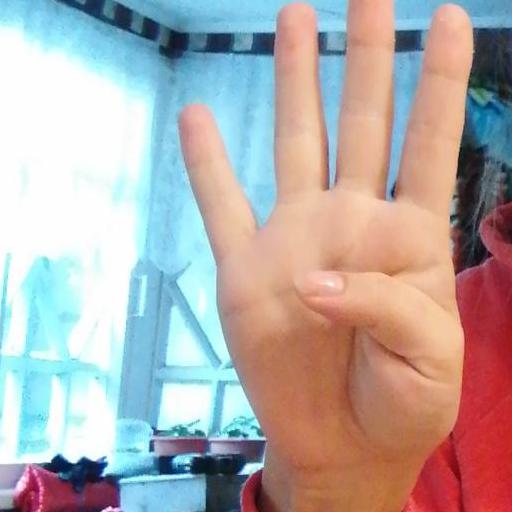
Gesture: four